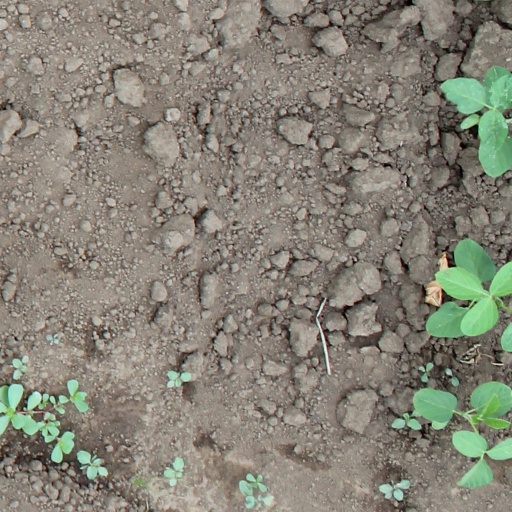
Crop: soybean